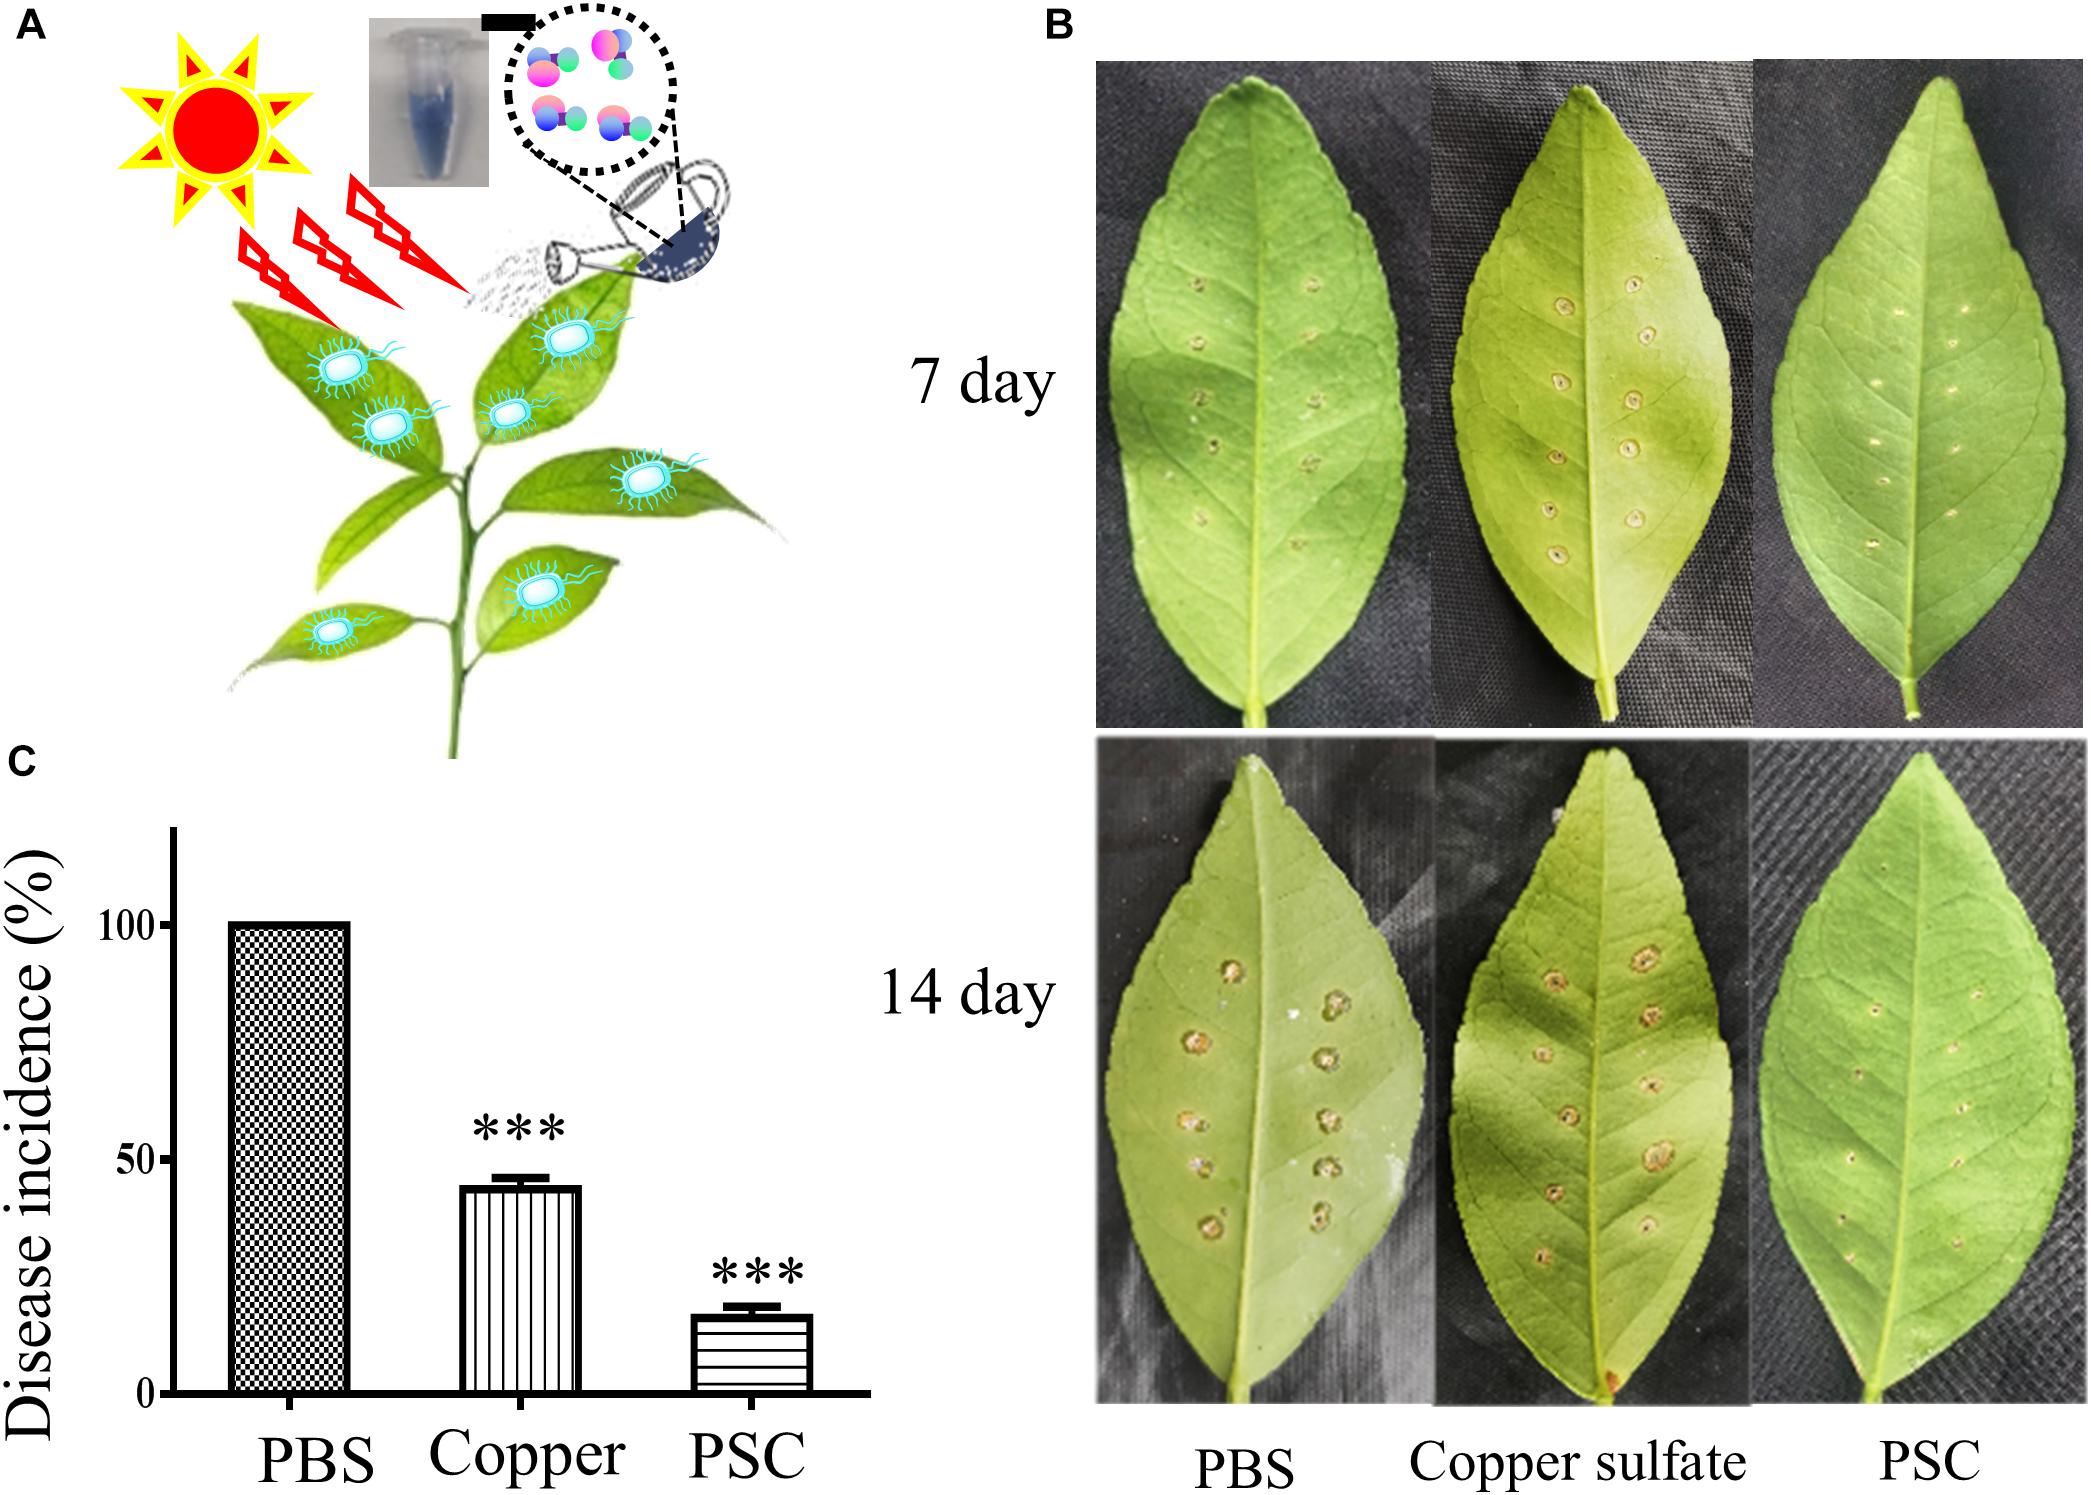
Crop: unknown
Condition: citrus_canker